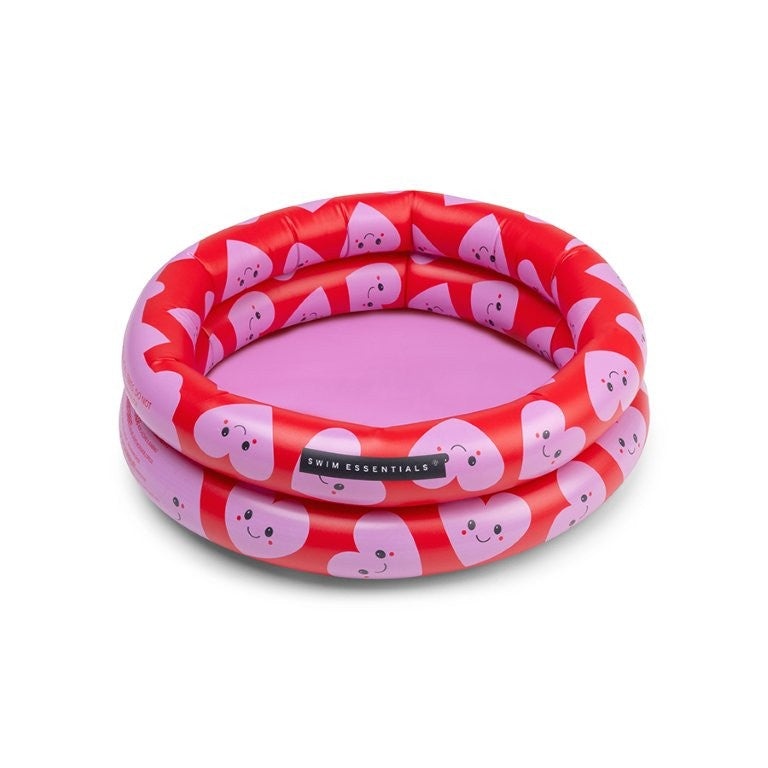
Swim Essentials Inflatable Baby Pool - Hearts Red, 60 cm
Brand: Swim Essentials
Category: Home & Garden > Pool & Spa > Swimming Pools